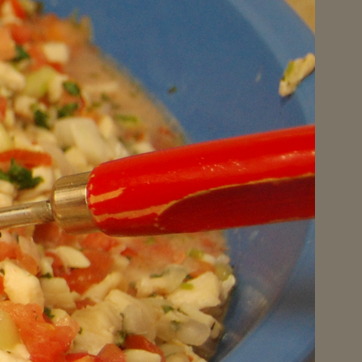
Material: plastic